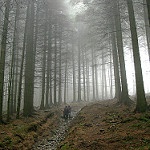
Label: forest